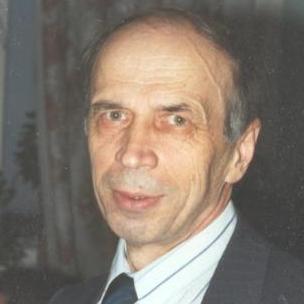
Age: 74